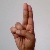
The image shows a hand gesture representing the letter 'U' in Indian Sign Language.